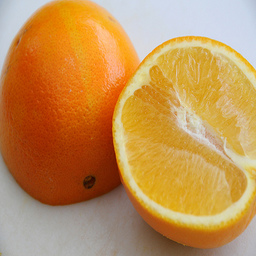
Label: Orange